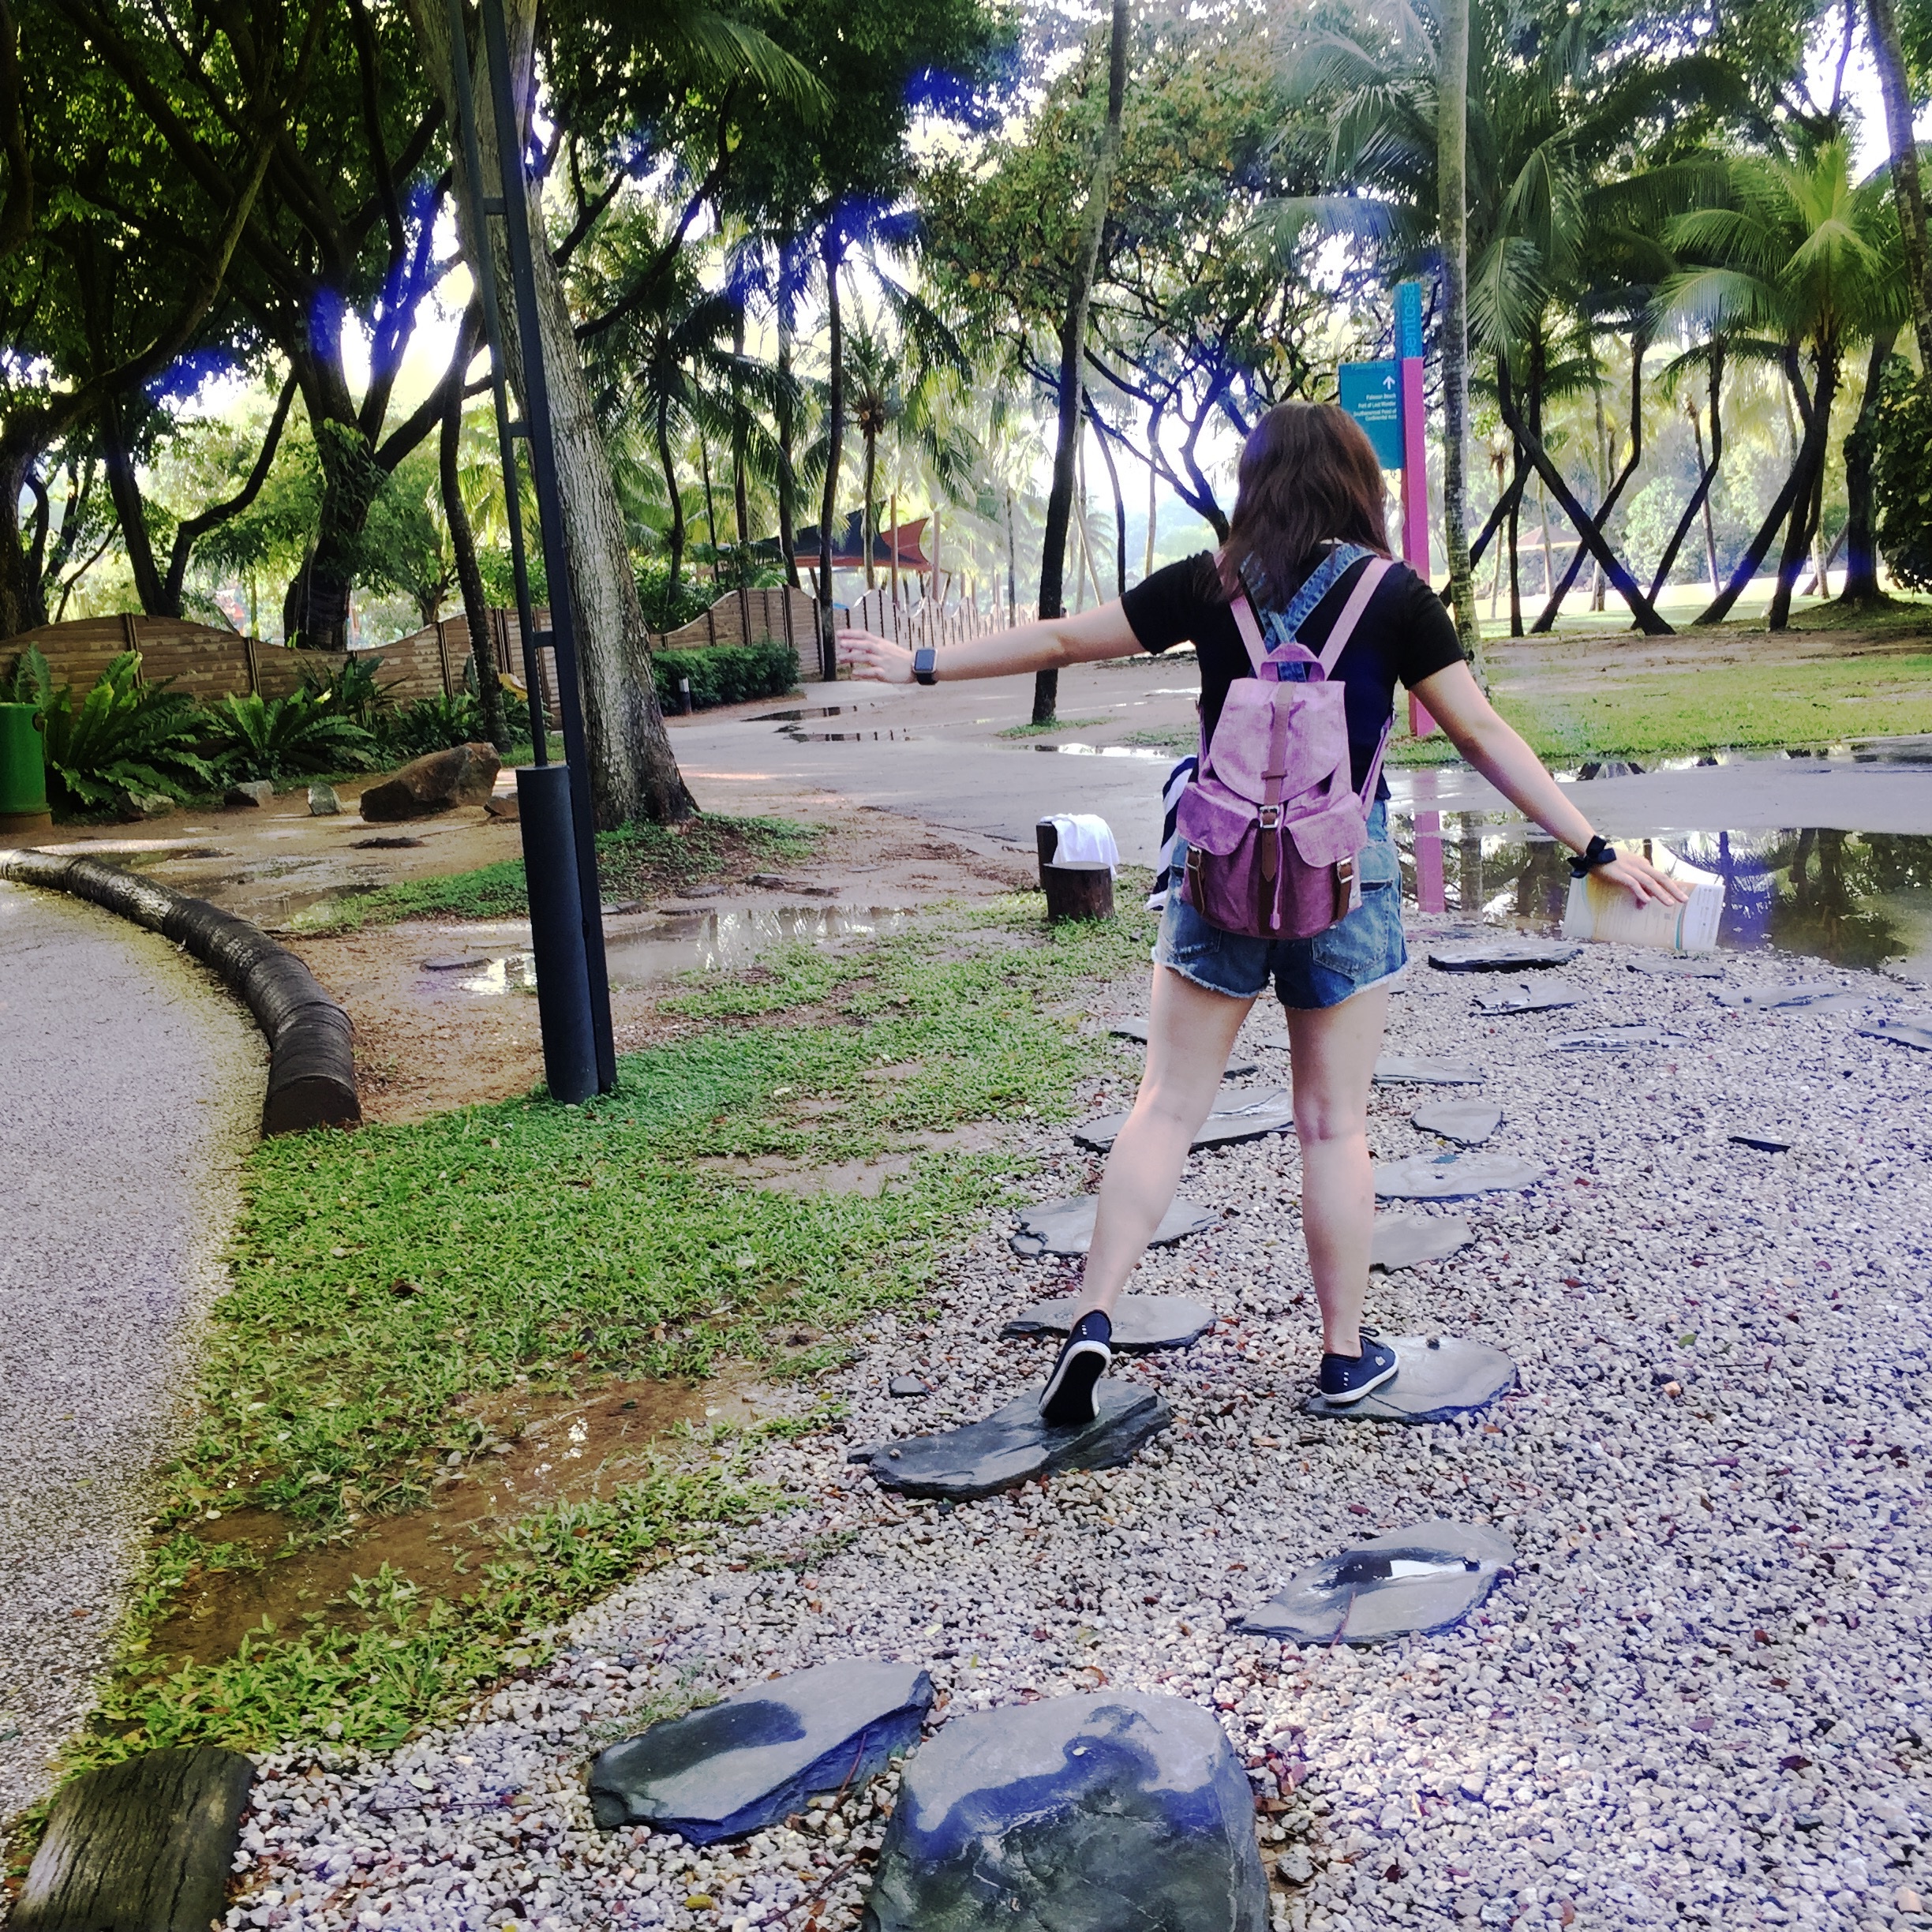
lawn, vacation, park, garden, playground